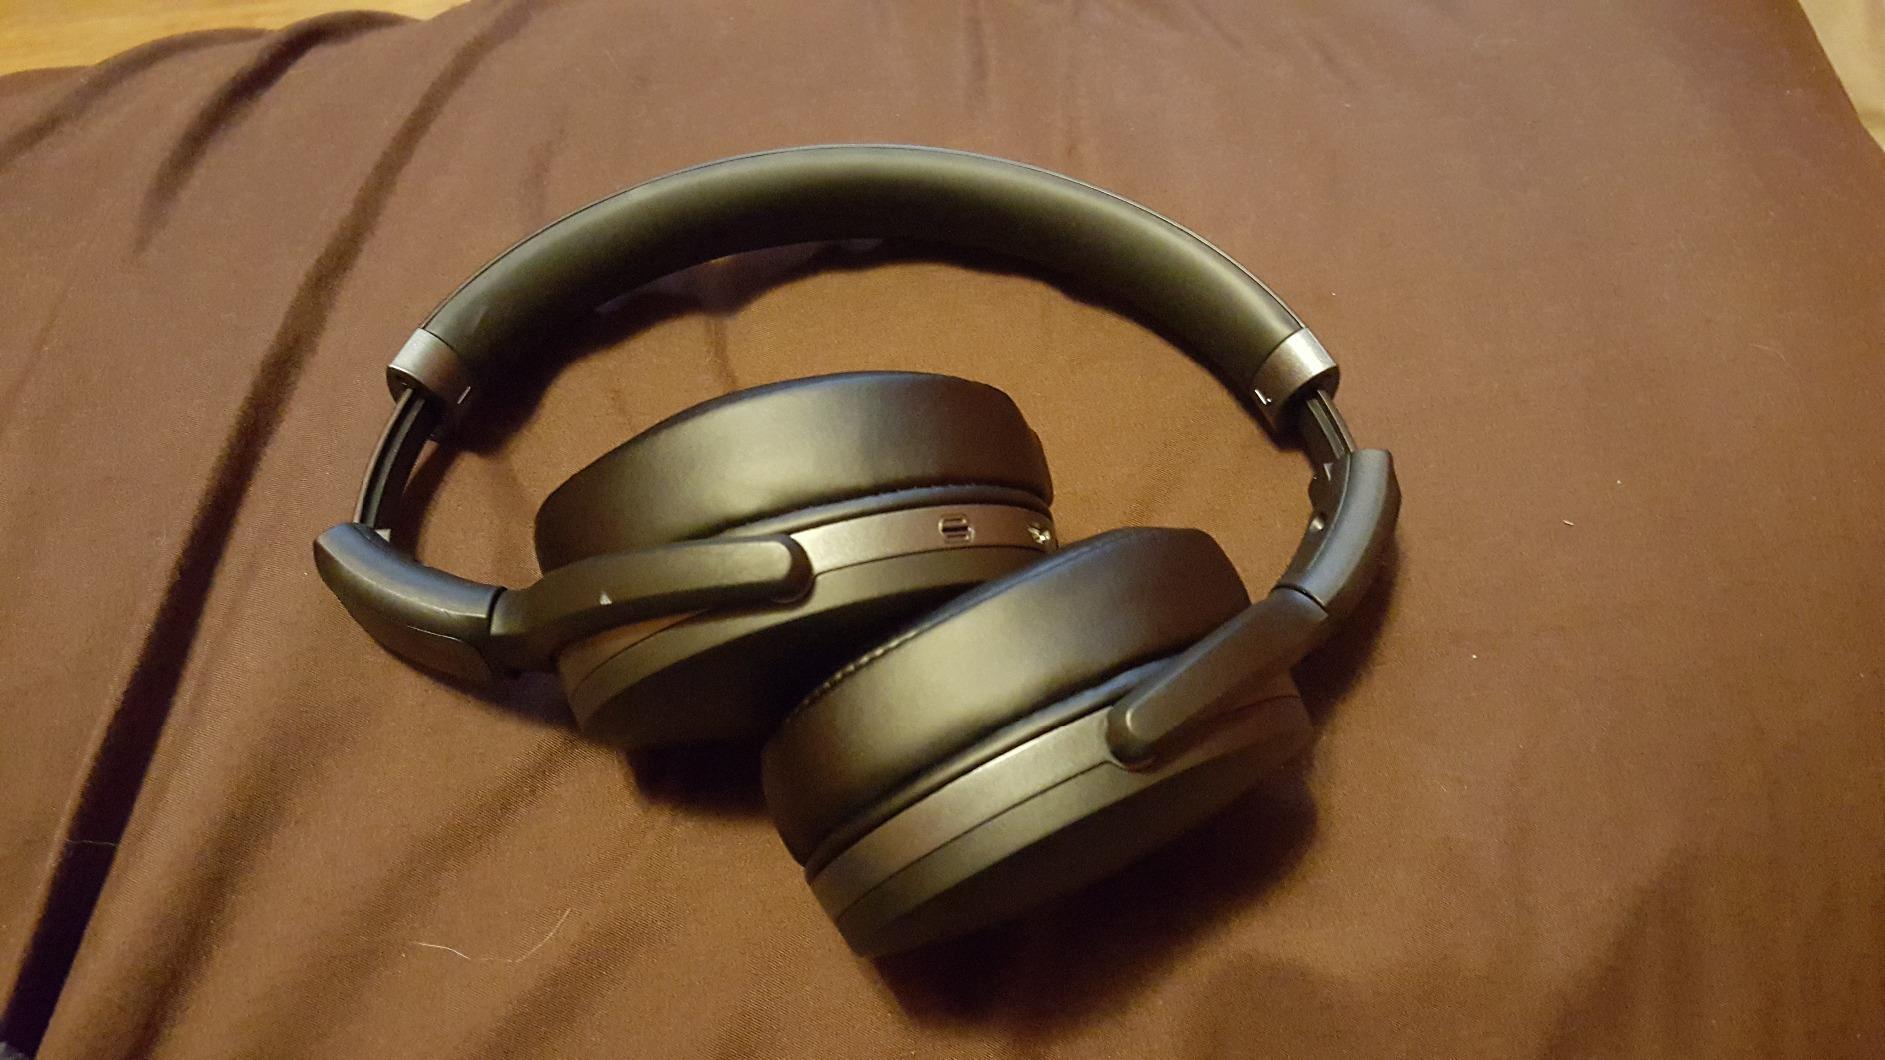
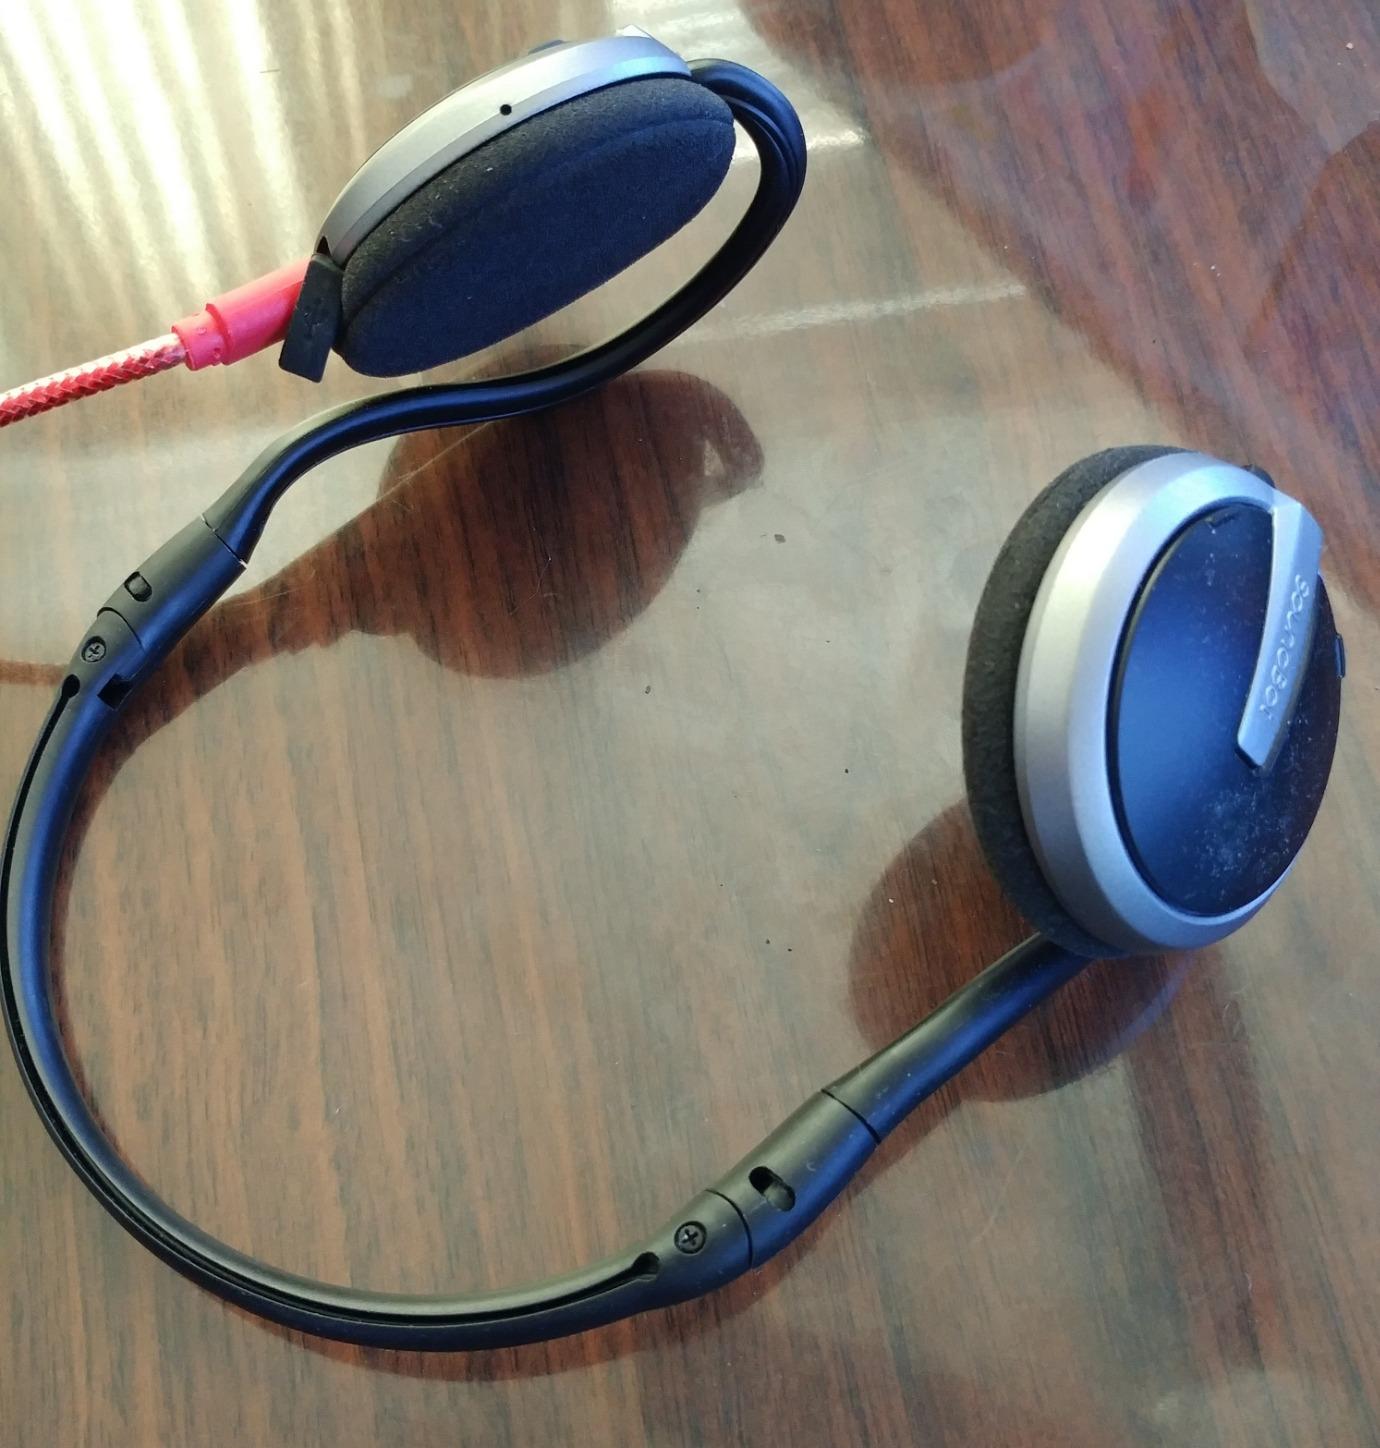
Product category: headphones
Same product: no